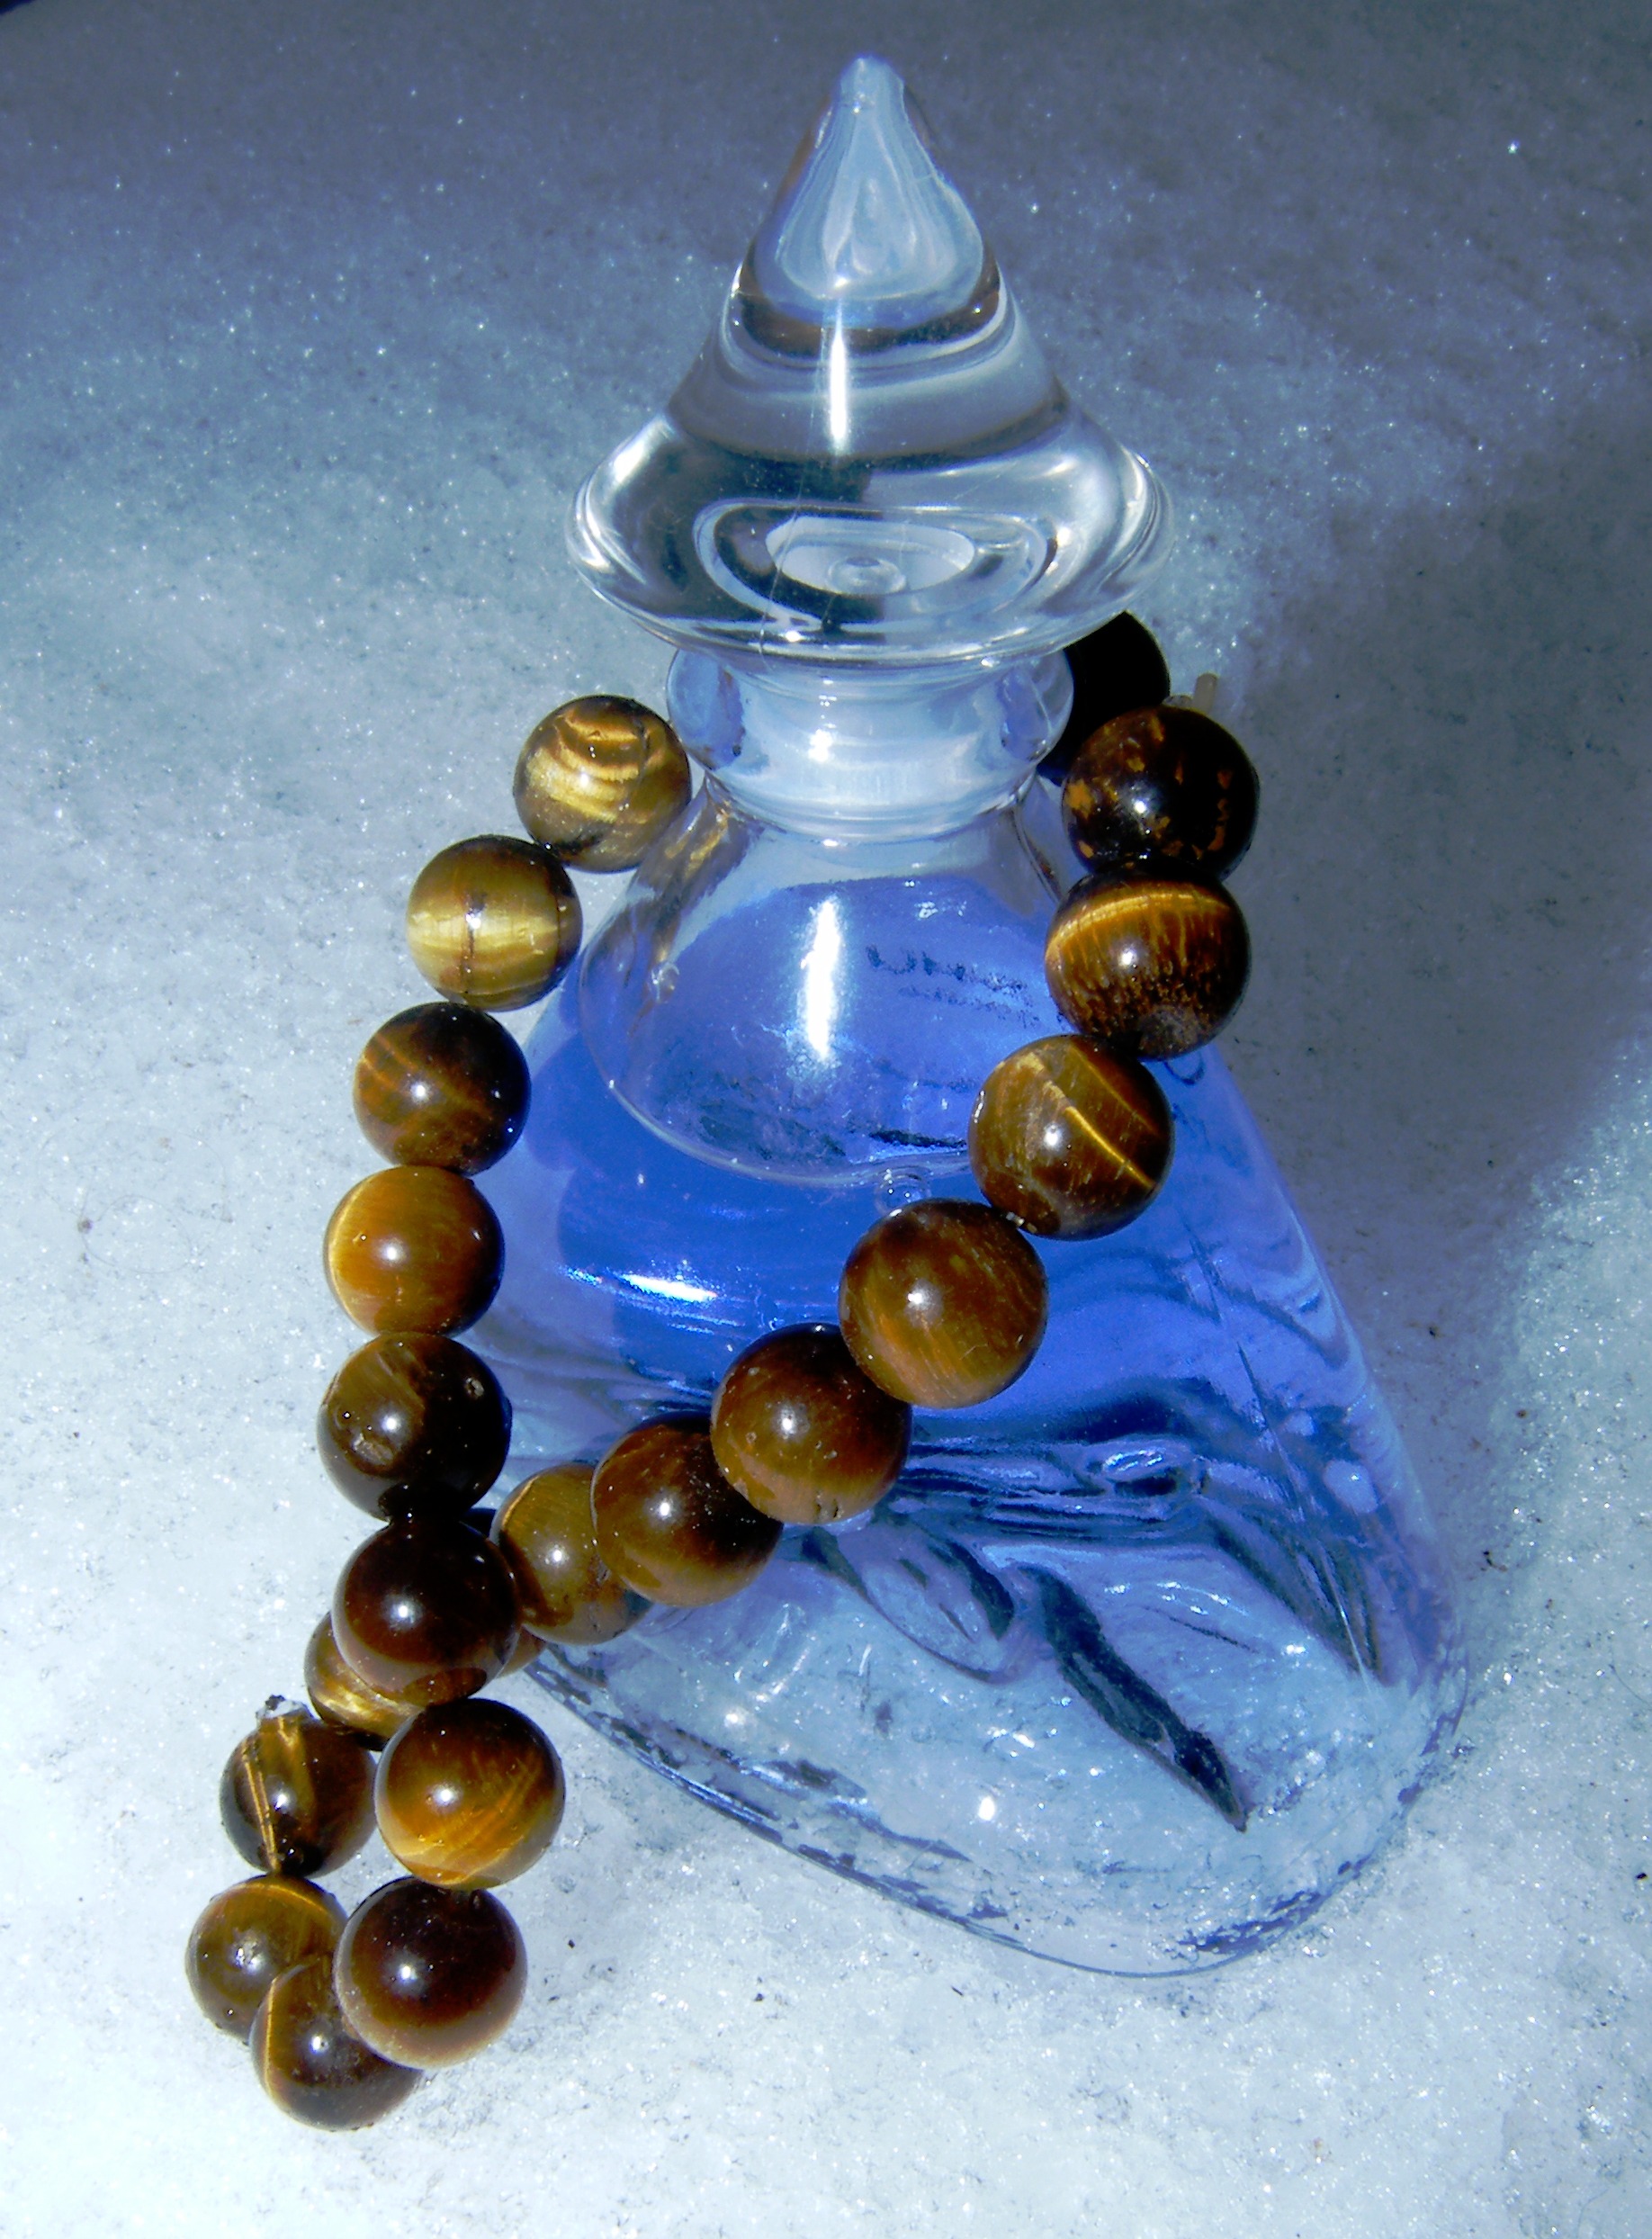
snow, cold, glass, ice, decoration, brown, bottle, blue, bead, necklace, jewellery, art, beads, perfume, gemstone, fashion accessory